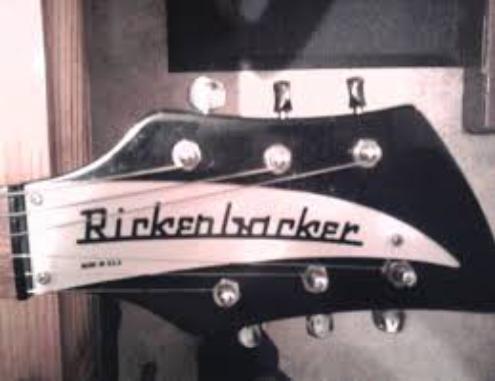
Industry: Electronic